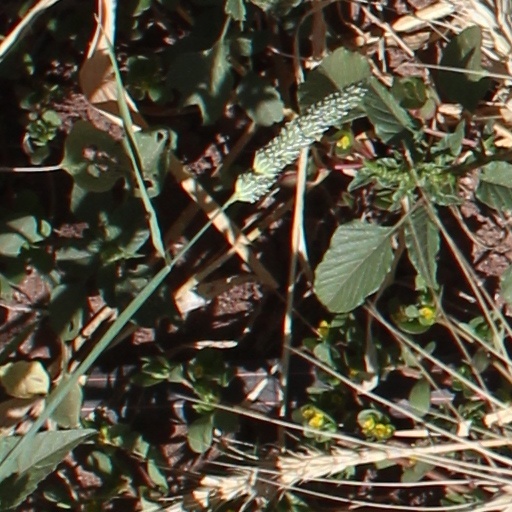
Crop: wheat